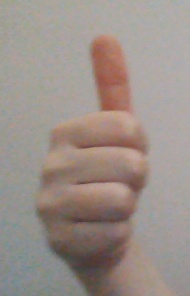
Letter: aleff